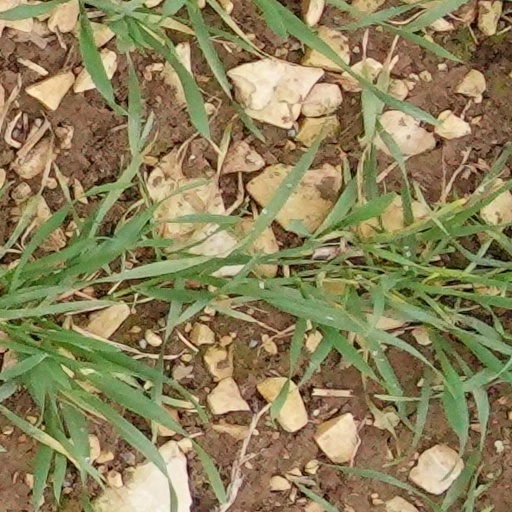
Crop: wheat